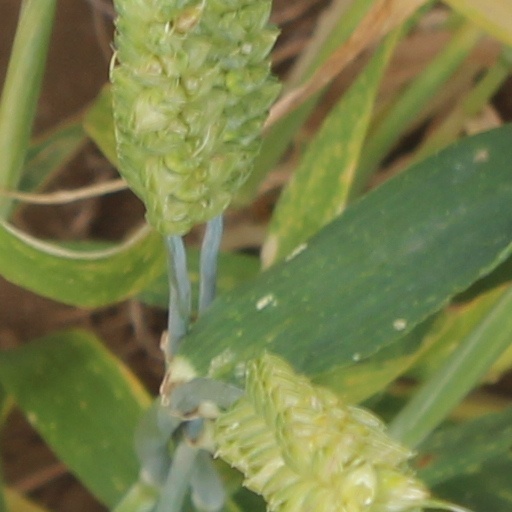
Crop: wheat